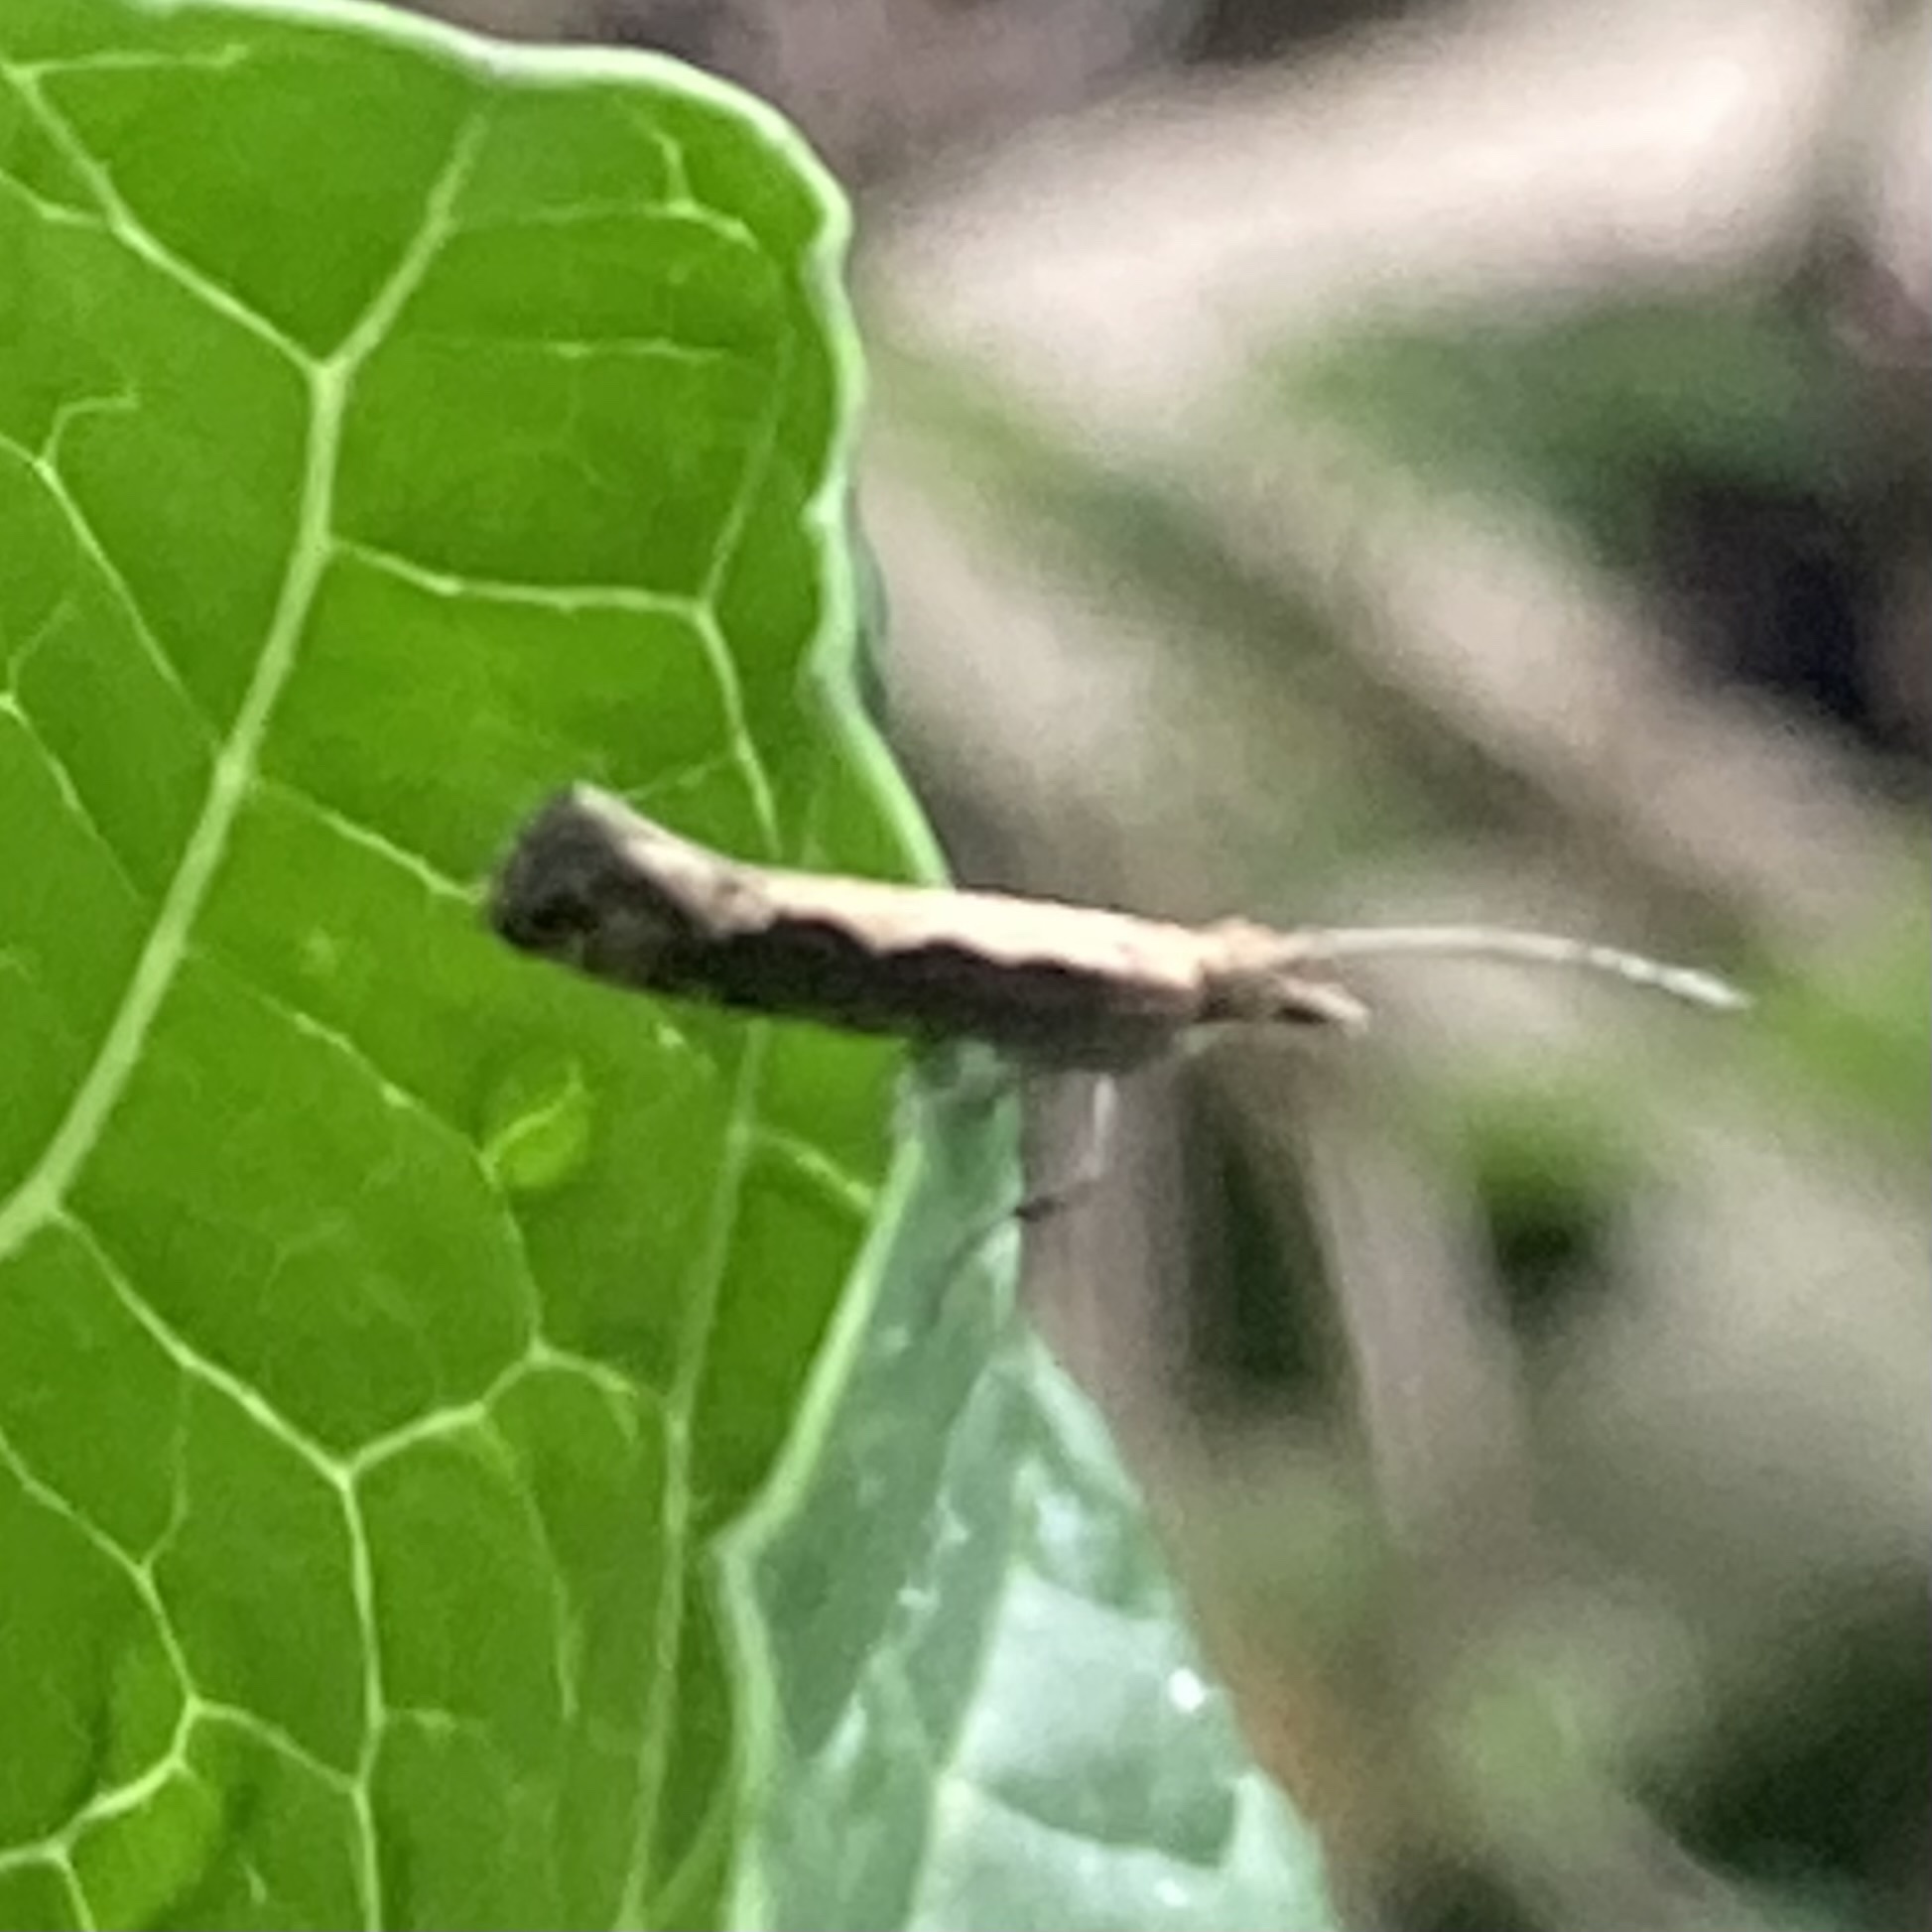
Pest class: diamondback_moth